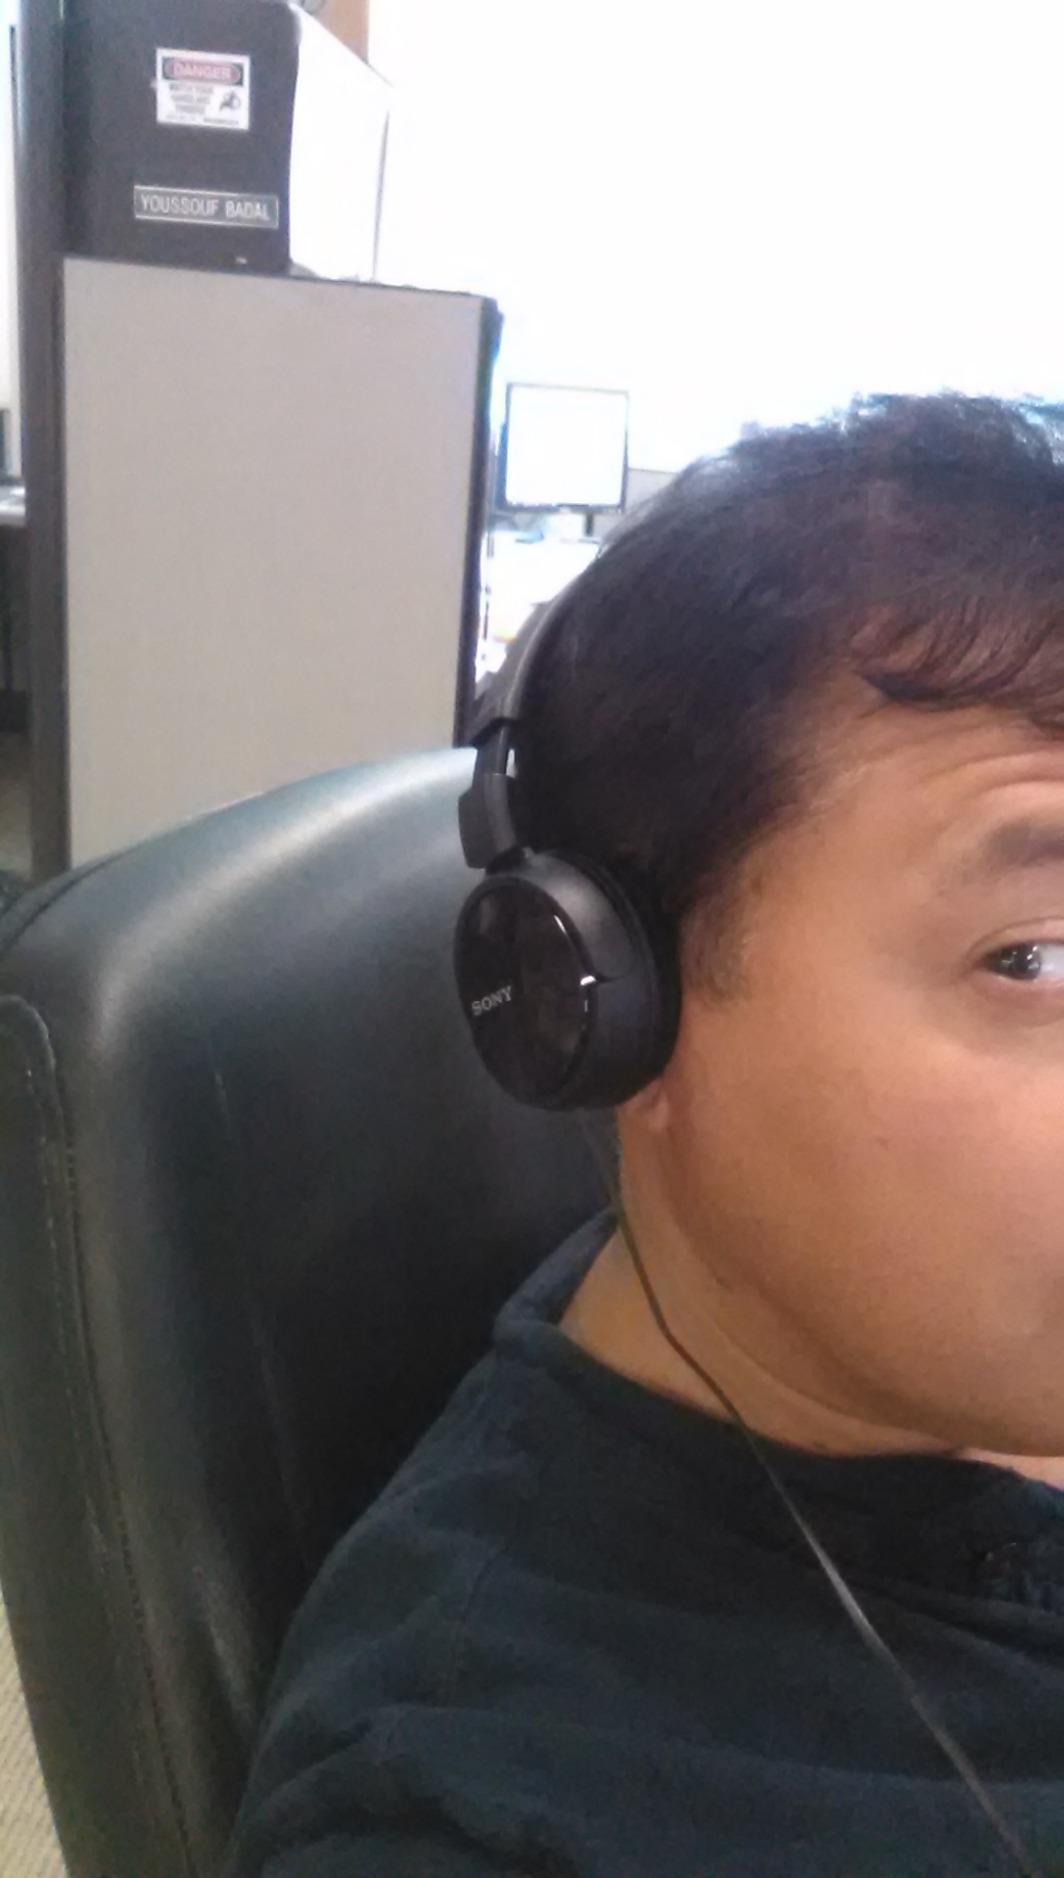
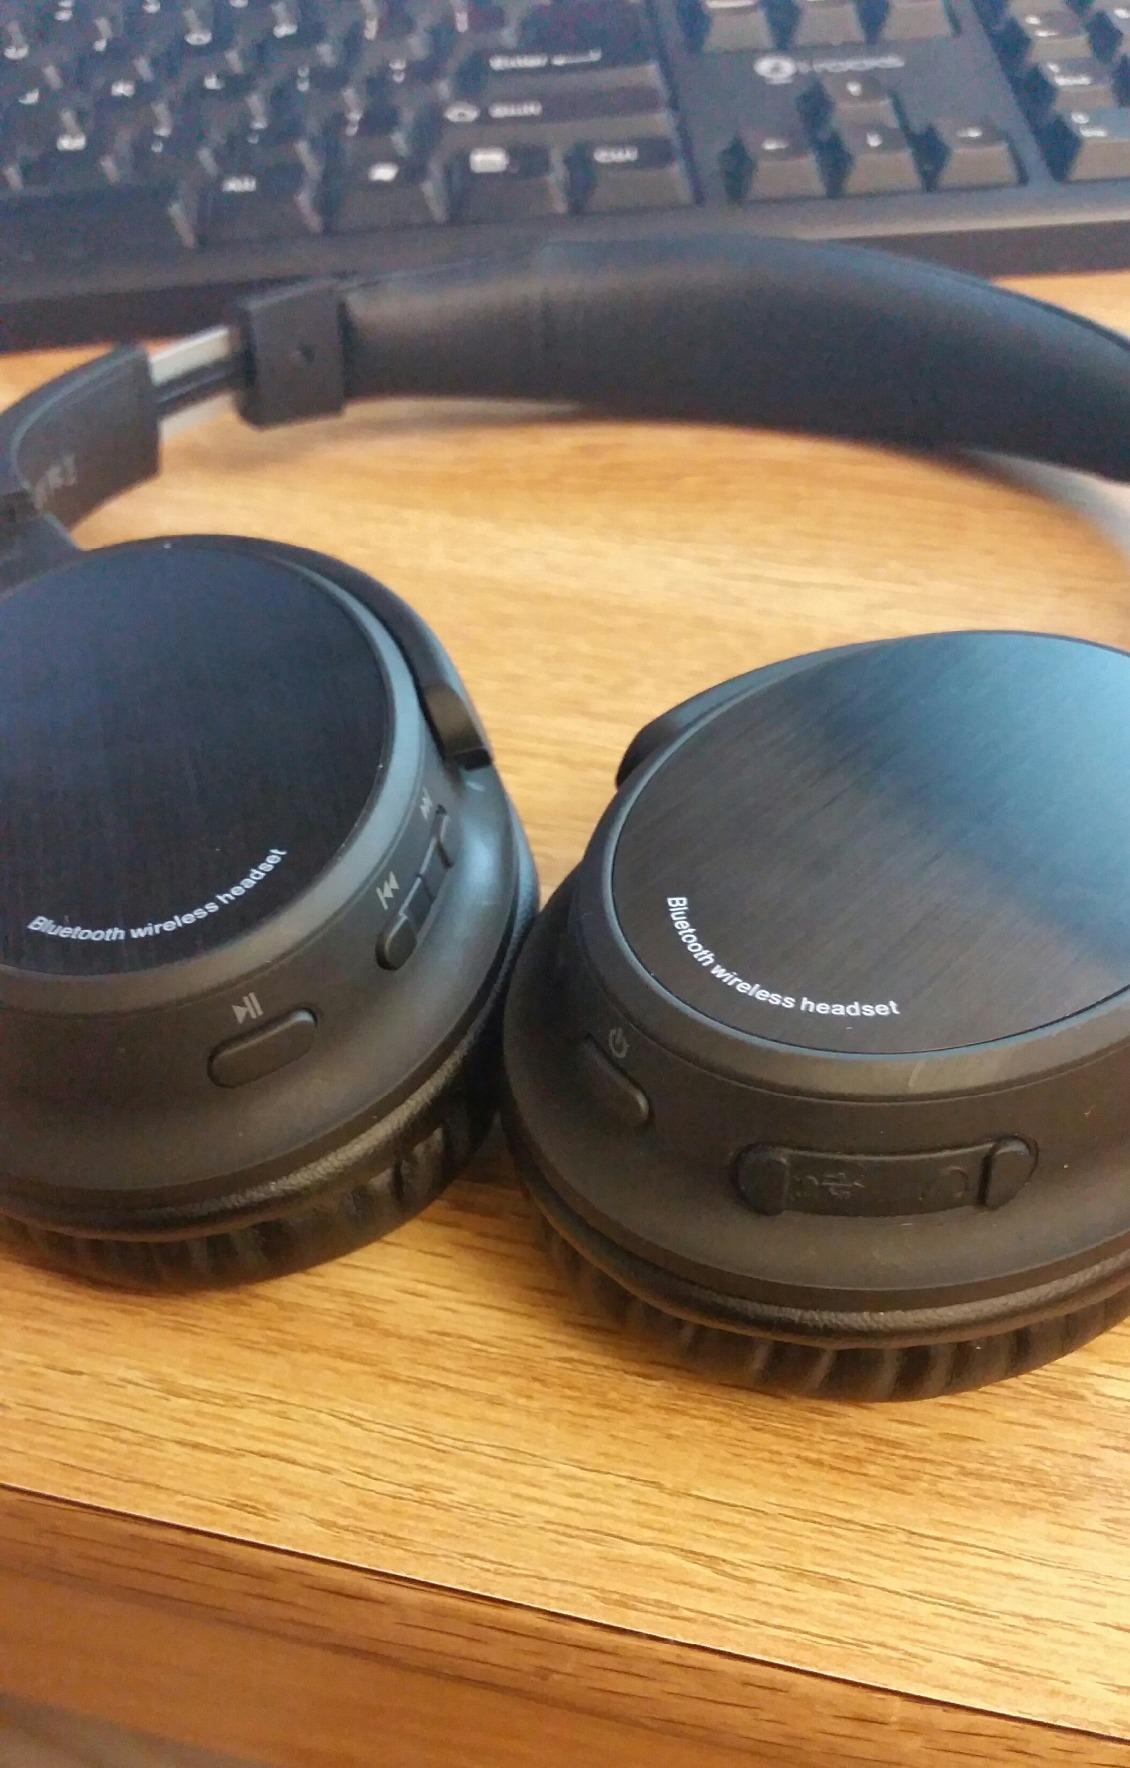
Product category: headphones
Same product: no